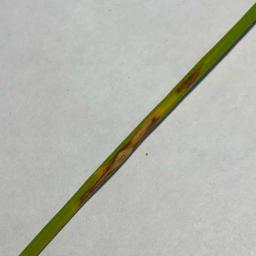
Label: Rice___Leaf_Blast